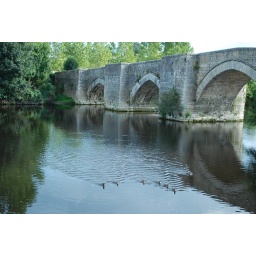
bridge near Steve's house